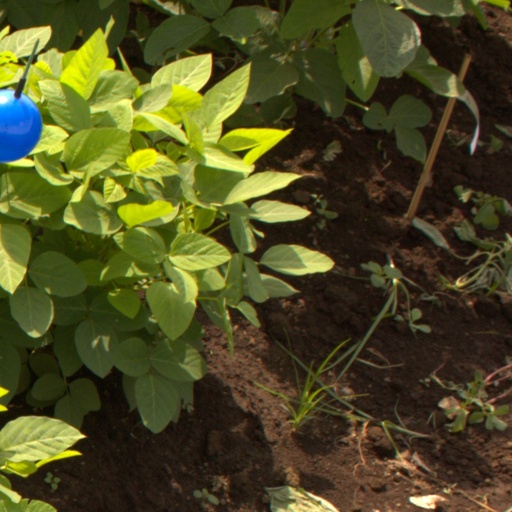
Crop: soybean